Rosalie Bertell

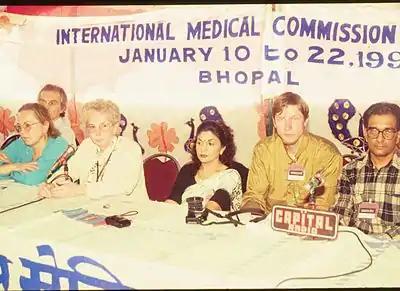
Rosalie Bertell (third from left) at the International Medical Commission of Bhopal

Rosalie Bertell (April 4, 1929 – June 14, 2012) was a Canadian-American scientist, author, environmental activist, epidemiologist, and Catholic nun. Bertell was a sister of the Grey Nuns of the Sacred Heart, best known for her work in the field of ionizing radiation. A dual citizen of Canada and the United States, she worked in environmental health since 1970.